Invasion of Elba

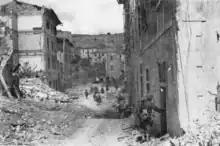
French troops enter Portoferraio, 18 June 1944

On 16 June, the day before the invasion, German reconnaissance aircraft spotted two flotillas of invasion ships but thought they were just the normal naval convoys between Naples and Bastia. To preserve surprise, there was no pre-invasion bombing until the night of 16/17 June, when 26 Vickers Wellingtons bombed Portoferraio and Porto Longone.